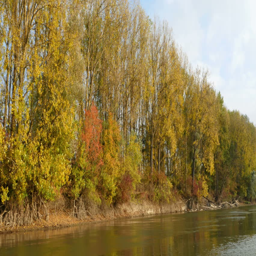
looking at autumn colors from a river boat